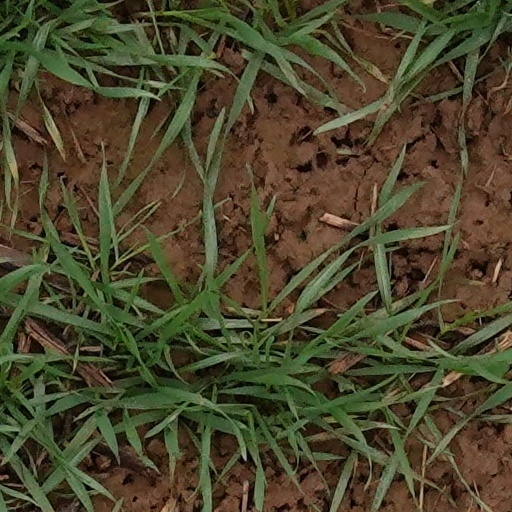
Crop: wheat